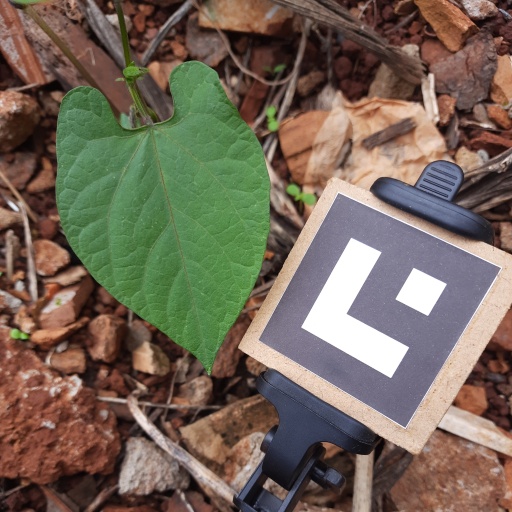
Observations: flat surface, no eating holes, under shade